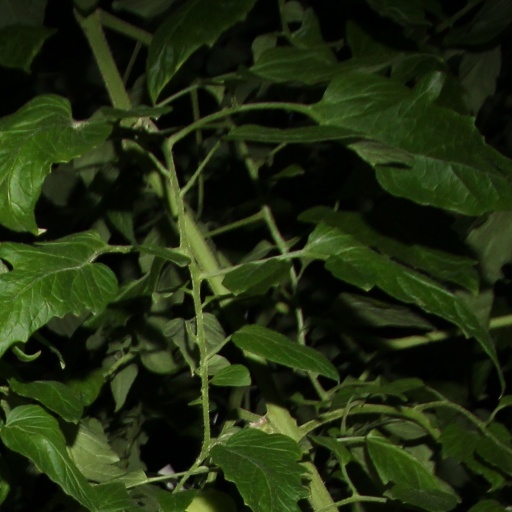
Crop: tomato